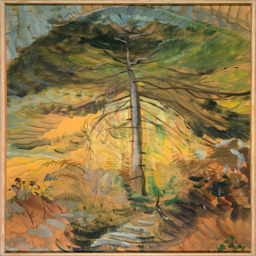
how painting artist showed the world it 's never too late for a career in art